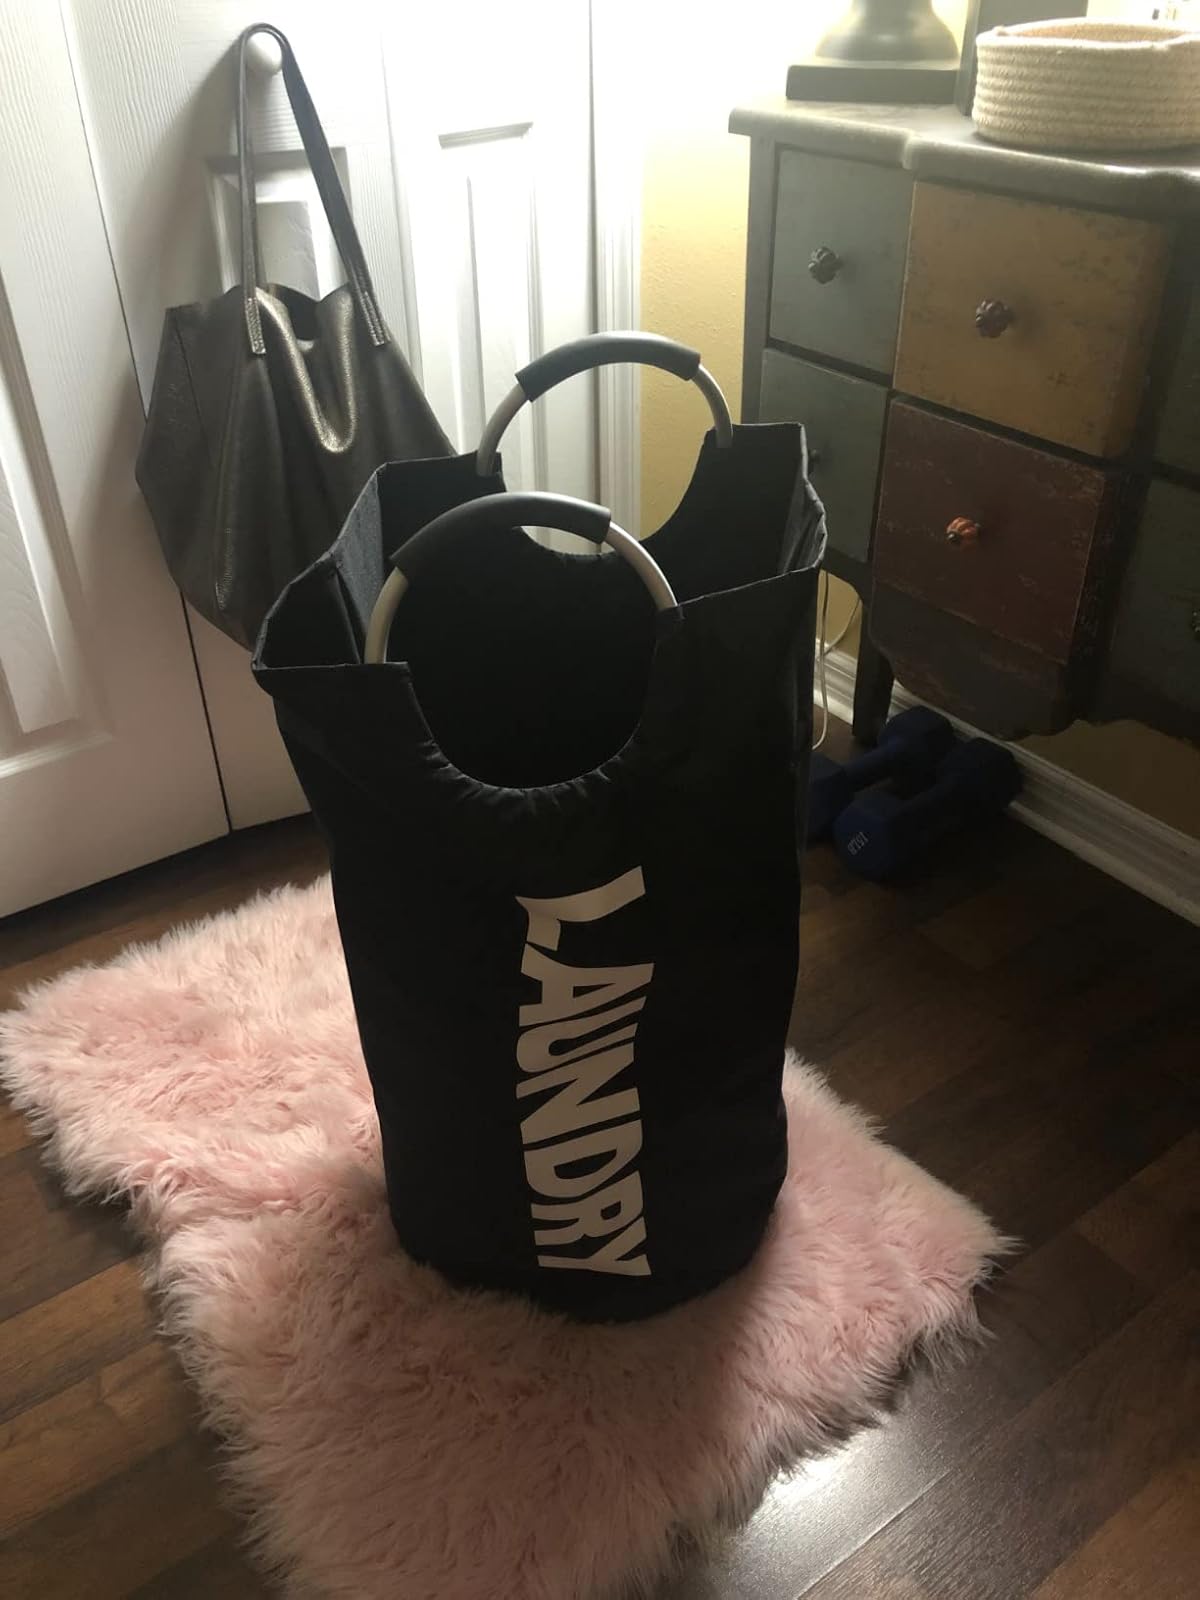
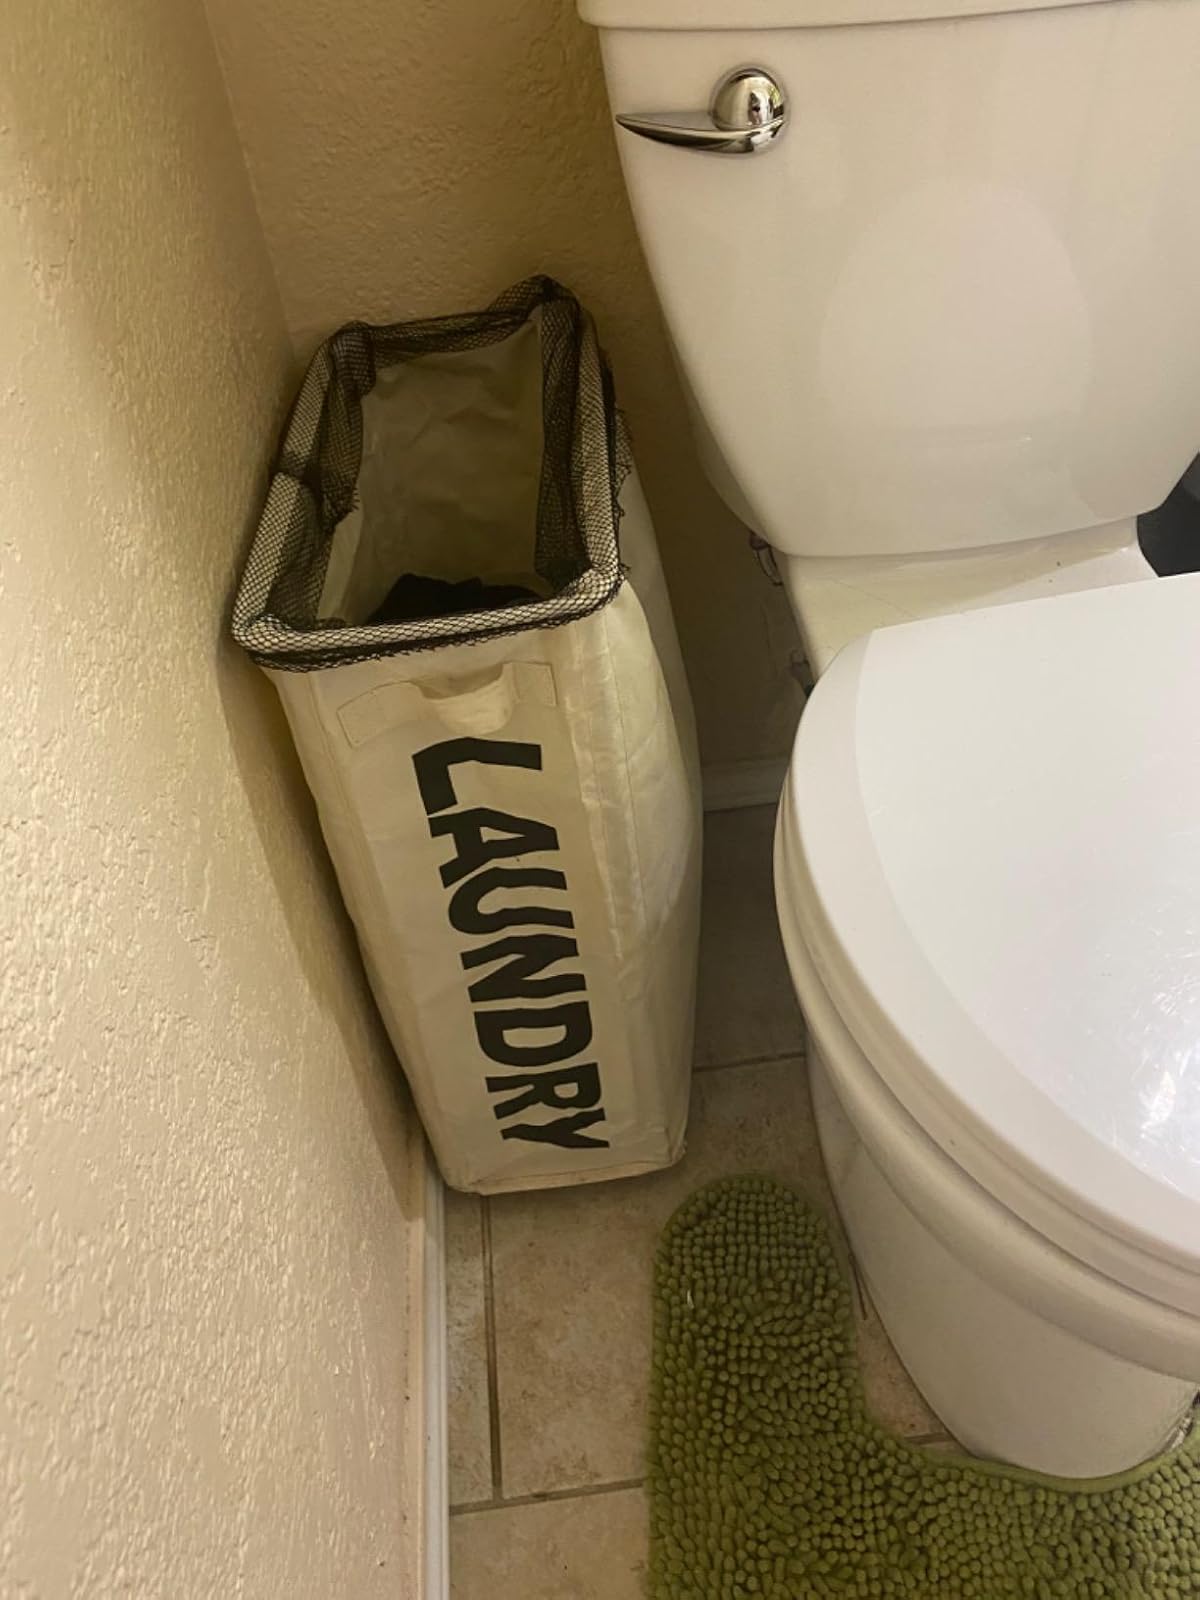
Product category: items_hamper
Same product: no